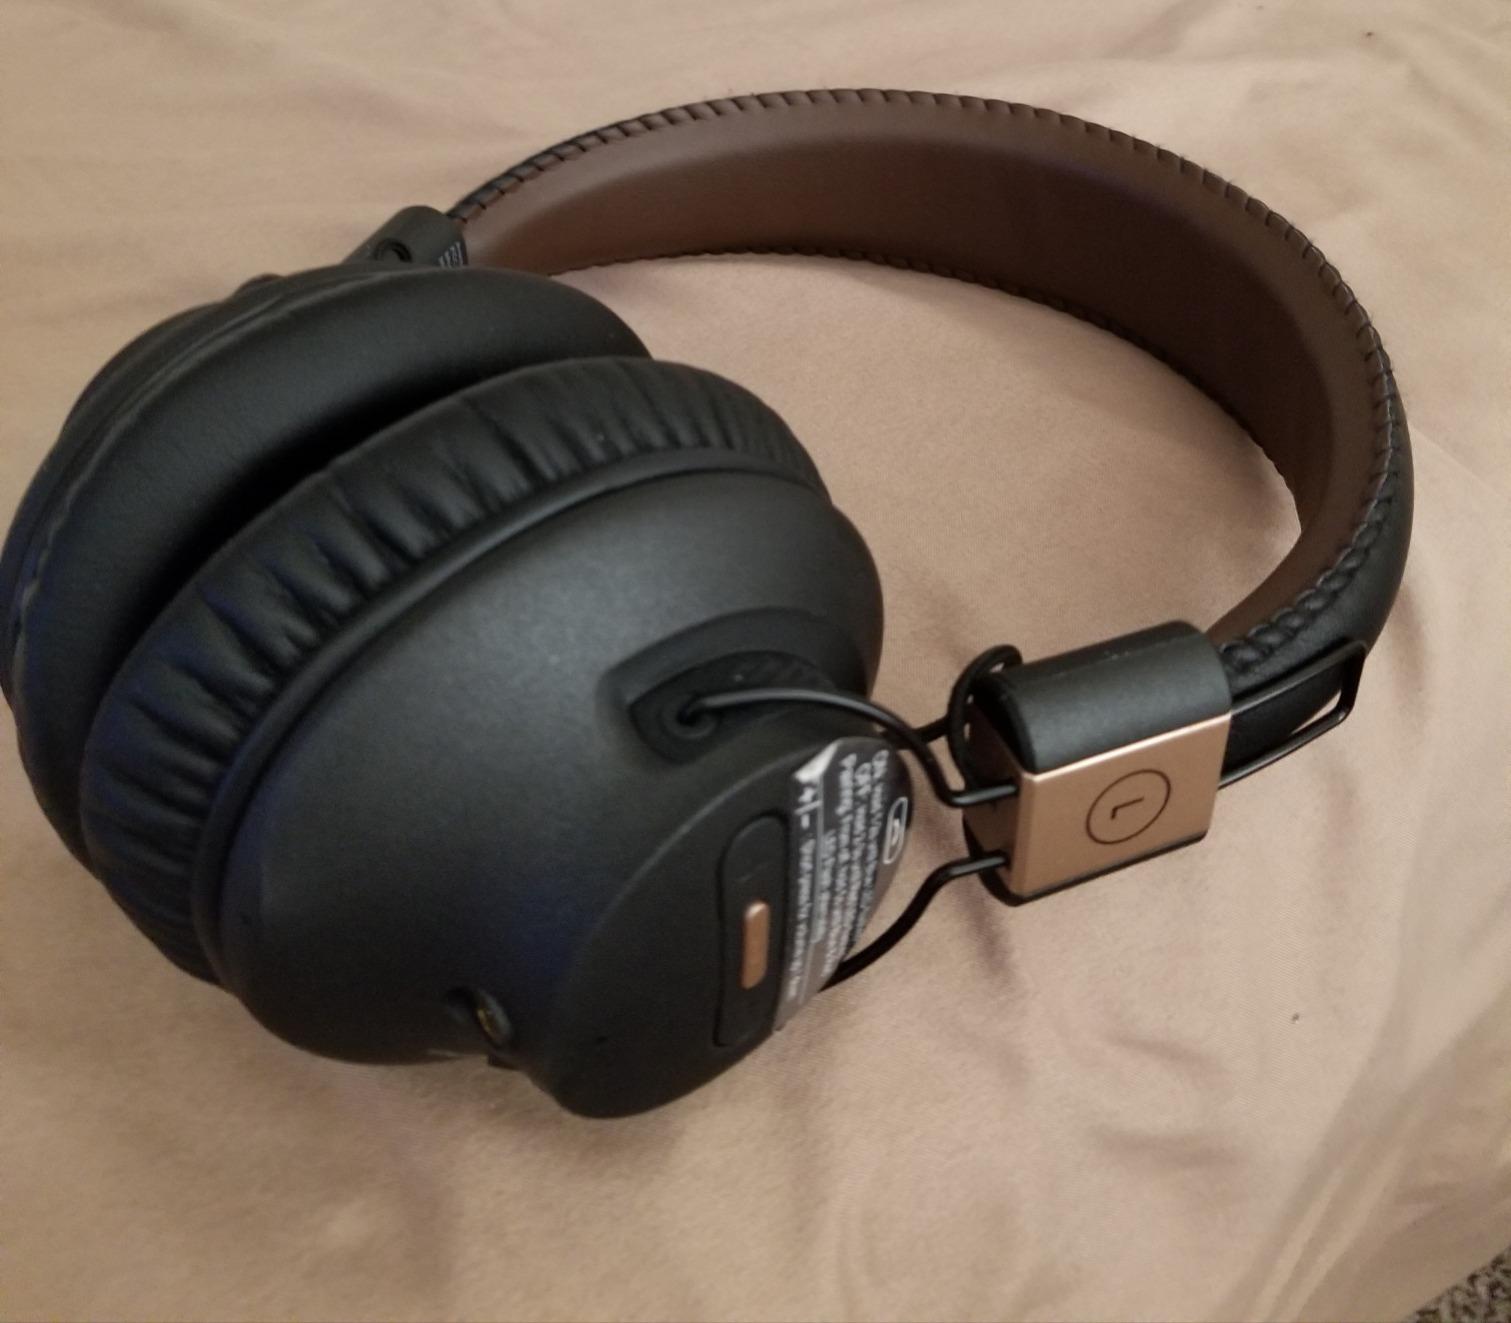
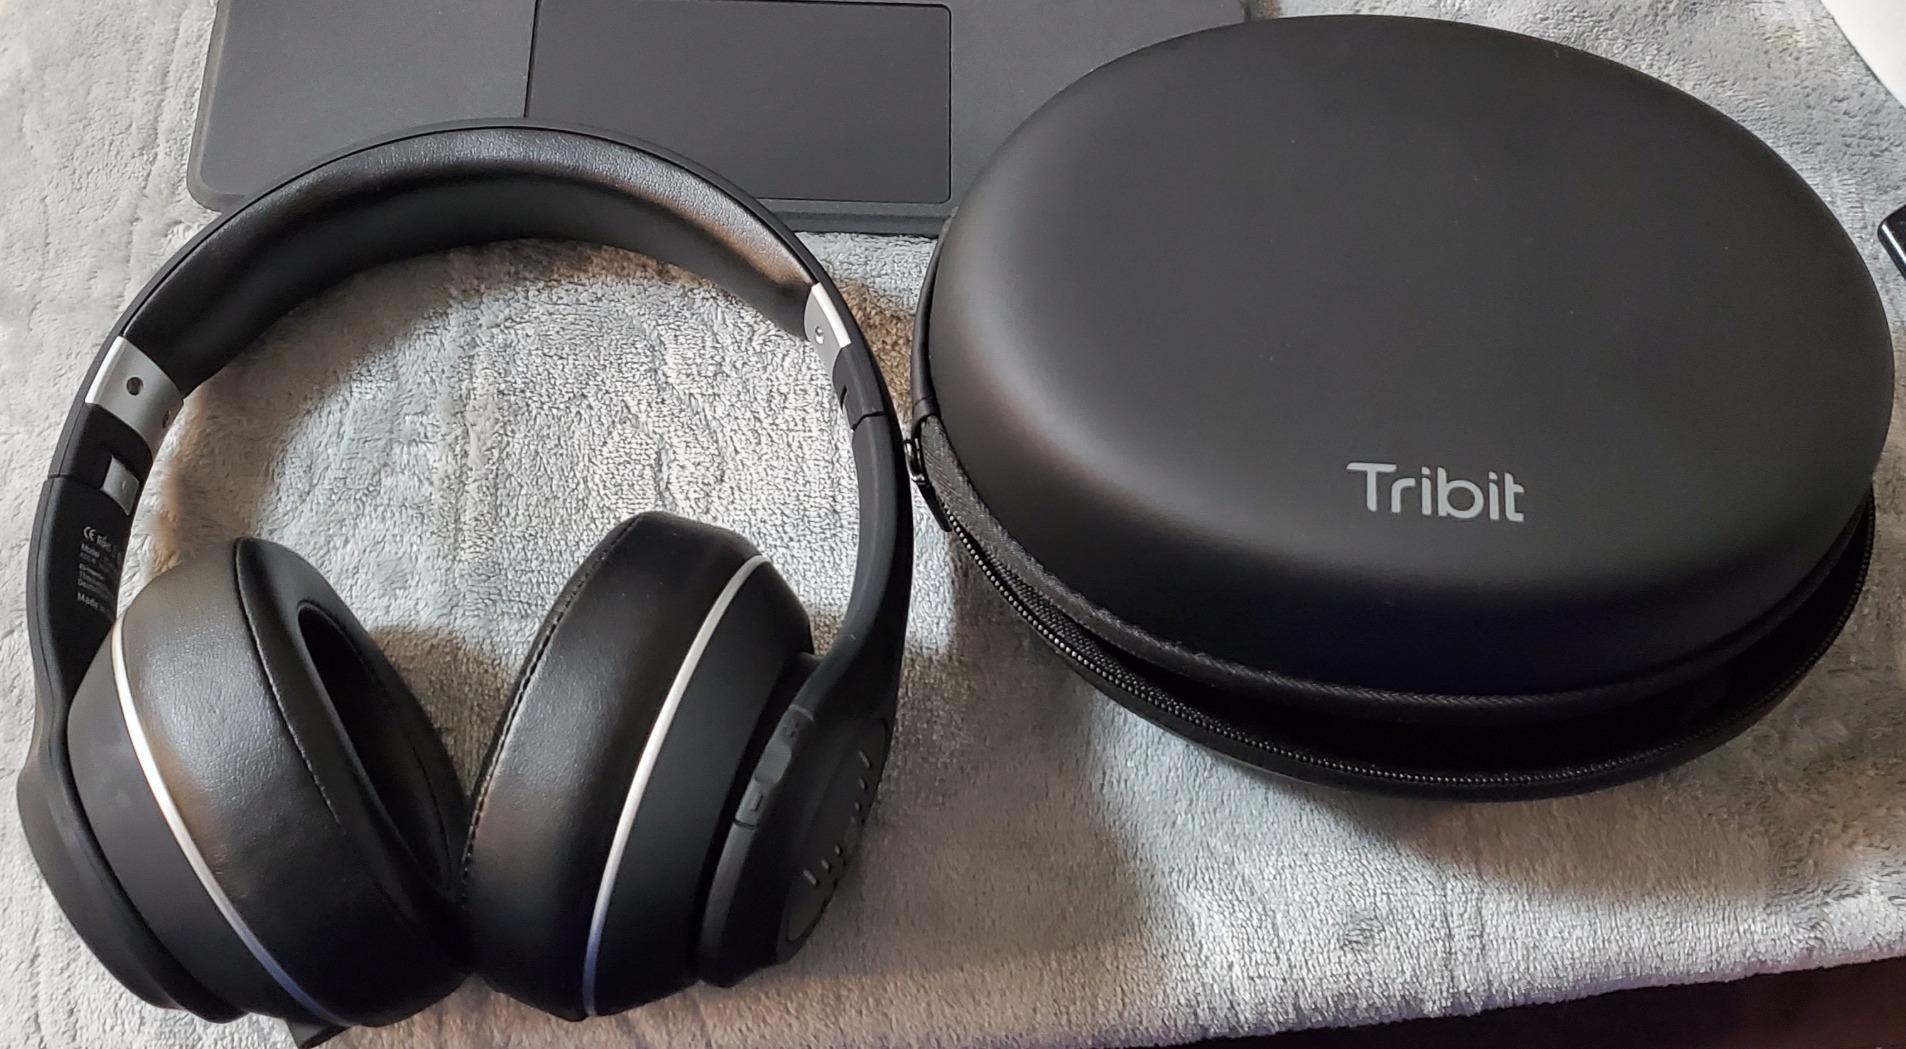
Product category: headphones
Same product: no